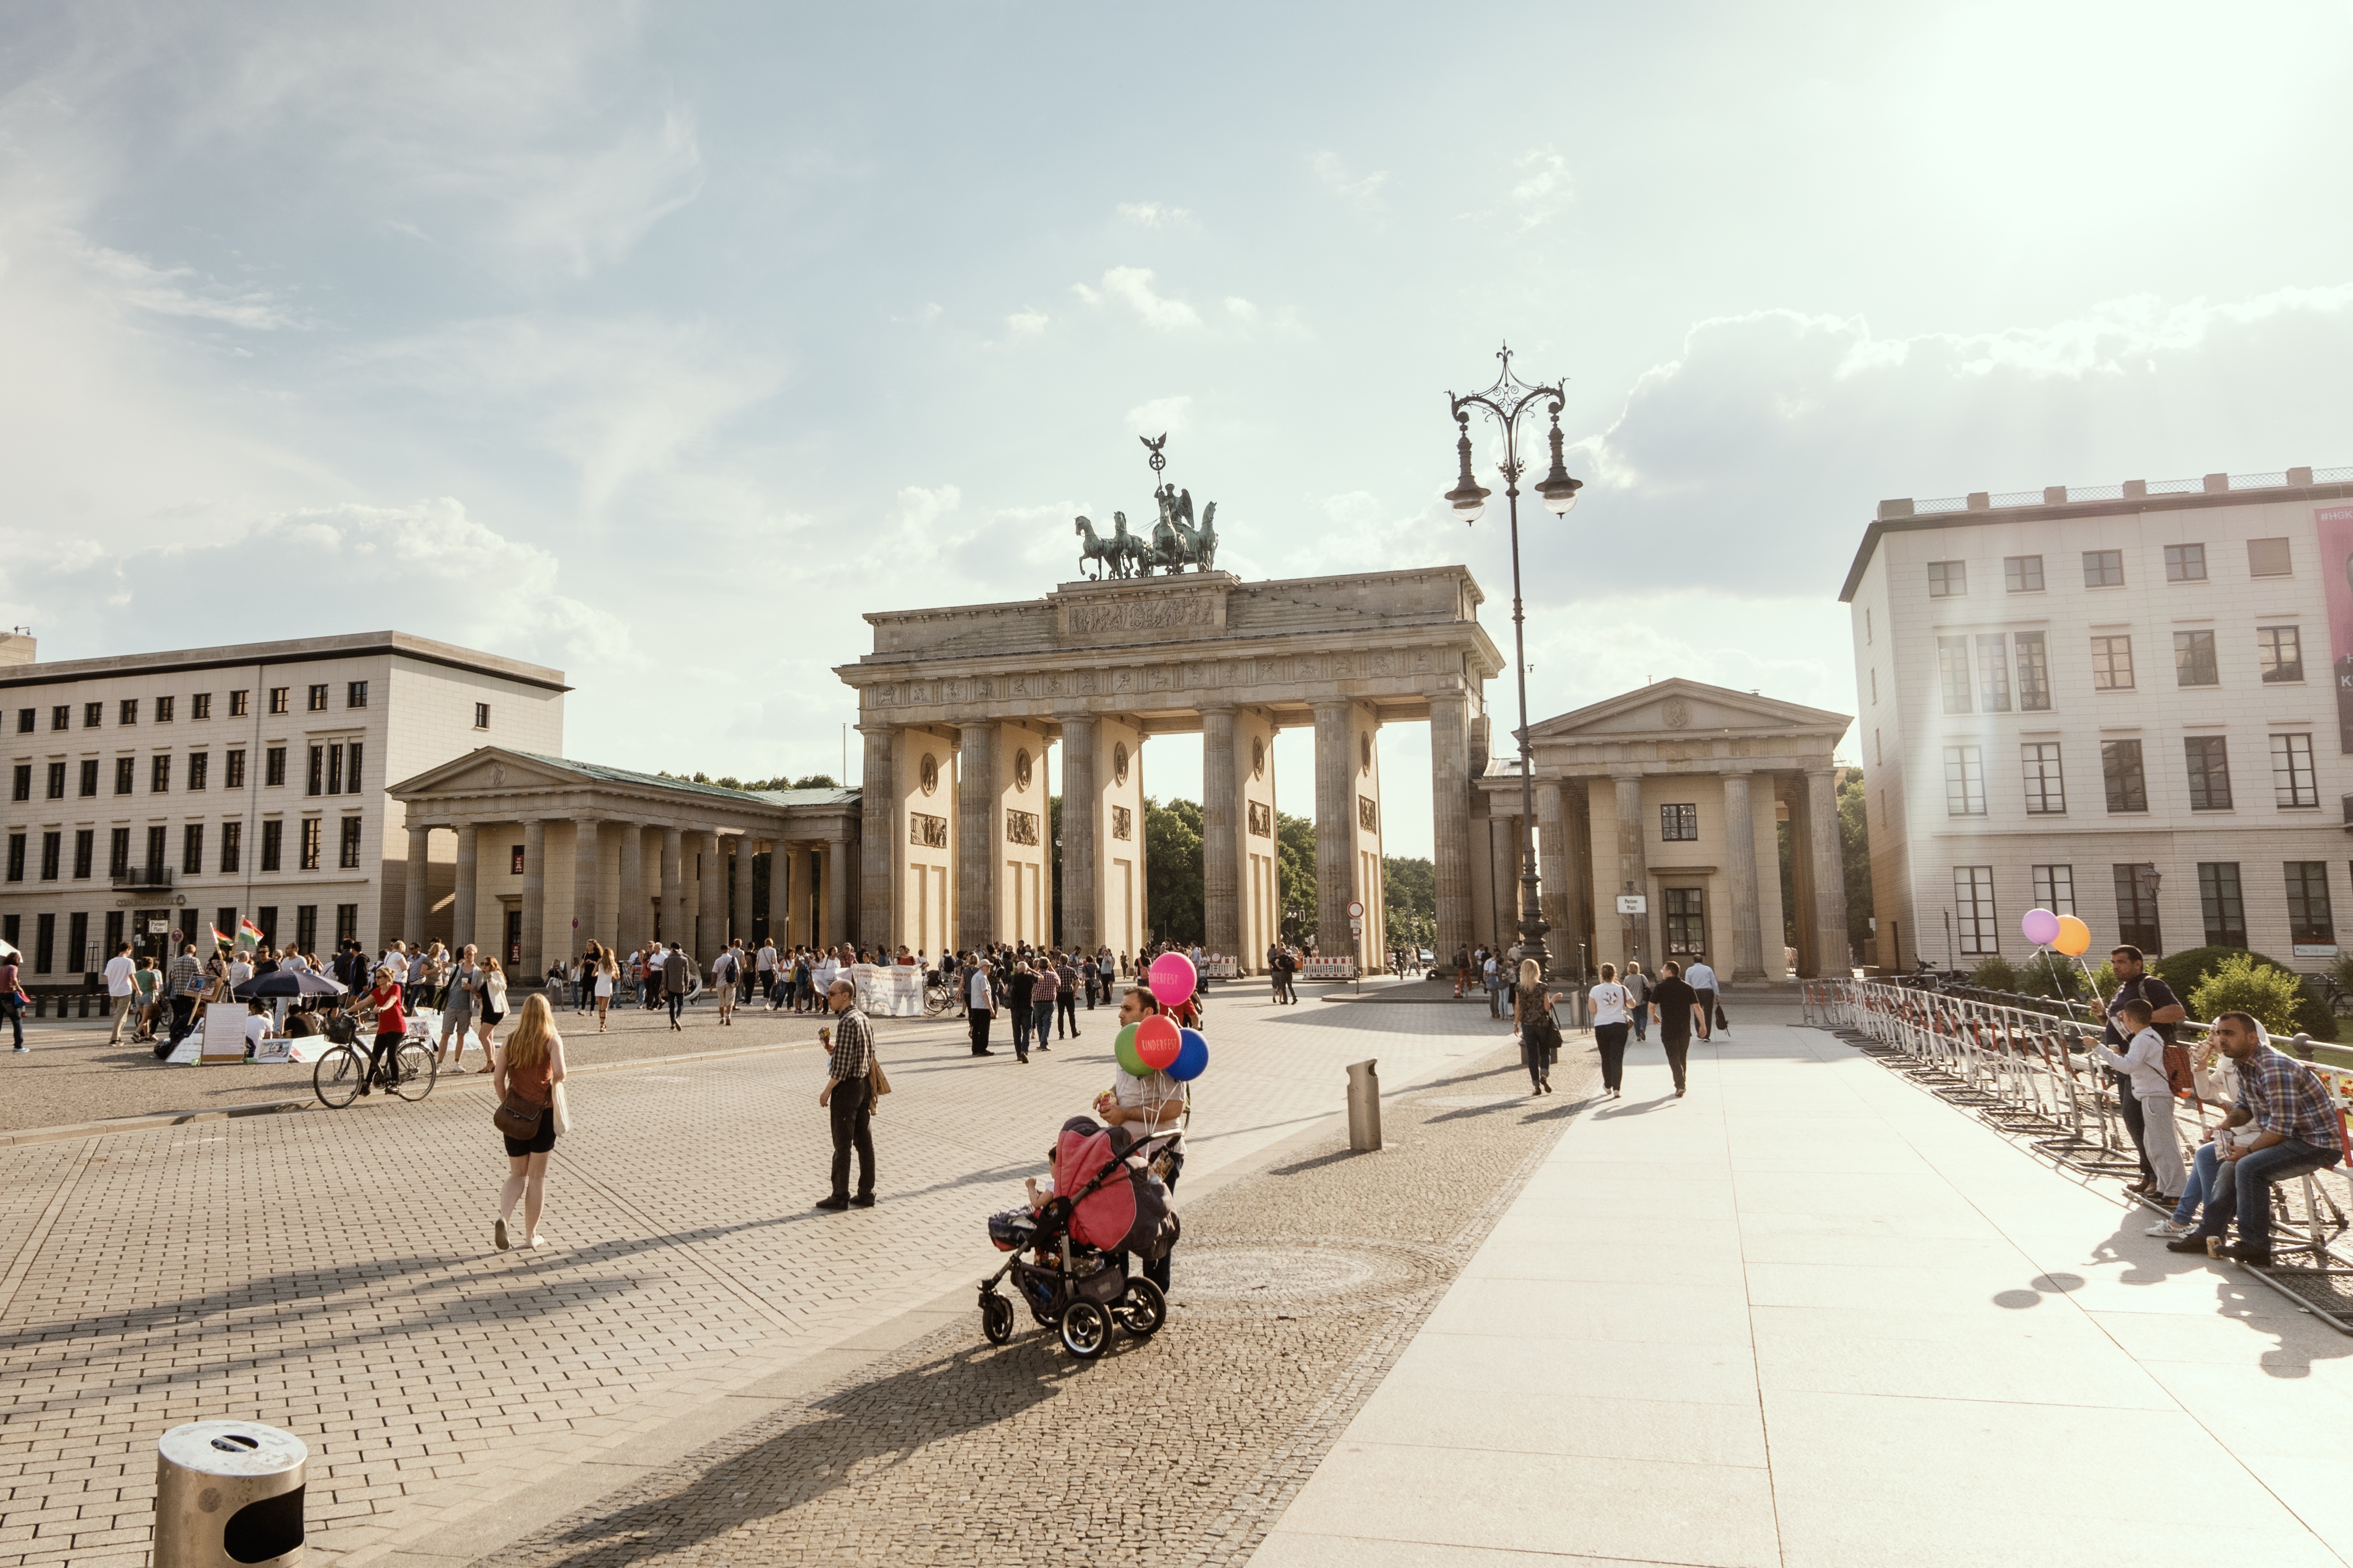
pedestrian, town, palace, city, cityscape, downtown, travel, plaza, landmark, tourism, town square, ancient history, human settlement